Sainte-Radegonde, Gironde

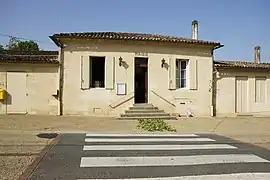
Town hall

Sainte-Radegonde is a commune in the Gironde department in Nouvelle-Aquitaine in southwestern France.